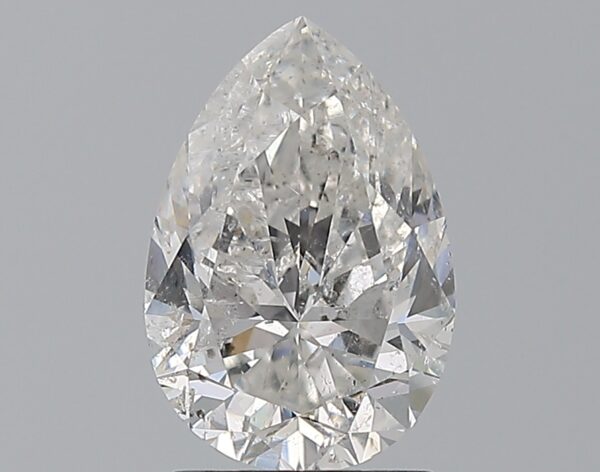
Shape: pear
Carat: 2
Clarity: SI2
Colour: F
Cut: VG
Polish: EX
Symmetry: EX
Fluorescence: VSL
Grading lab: IGI
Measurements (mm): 10.37 x 7.01 x 4.42